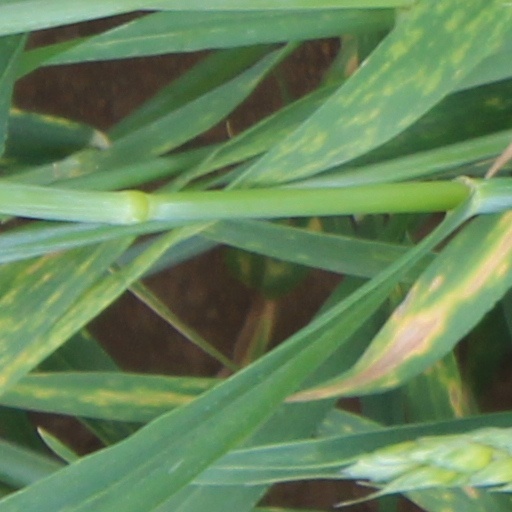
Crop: wheat